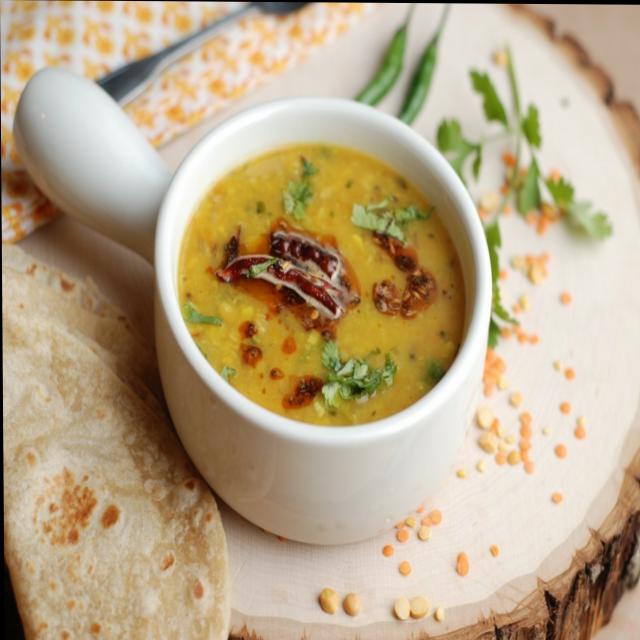
Dish: dal_makhani